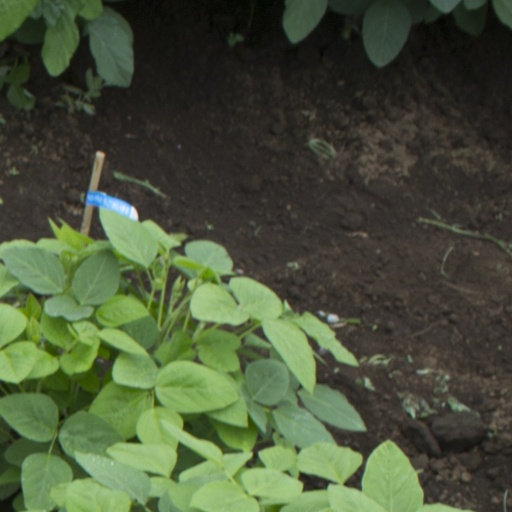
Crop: soybean